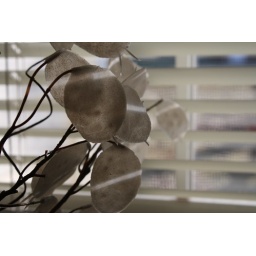
i think it looks like something from a beach home. nope, just a plant we have in our house.